Phoenix Venture Holdings

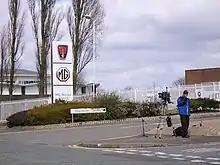
MG Rover Longbridge plant following the collapse of the company, 2006

Four years later and after spending £16m the Government finally released the report investigating the collapse of the company. The report, which was only concerned with dealing with the directors and their actions while MG-Rover Group was still trading, revealed that the five executives involved took £42m in pay and pensions from the troubled firm before it collapsed.